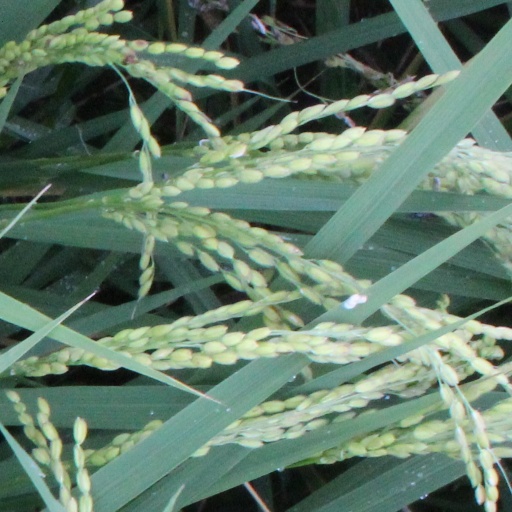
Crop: rice